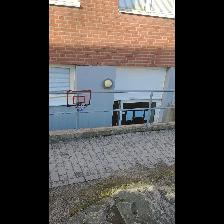
Label: NonHuman